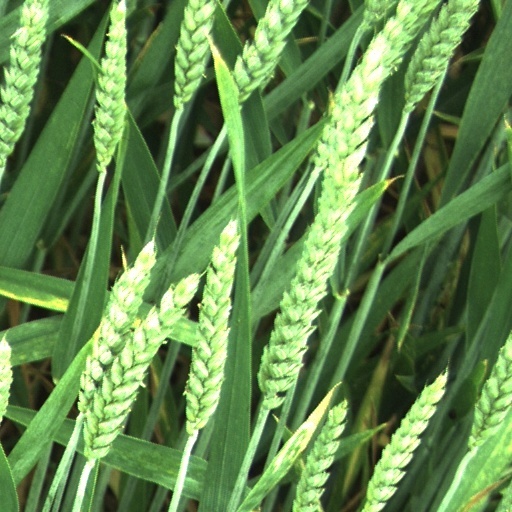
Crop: wheat